Indus script

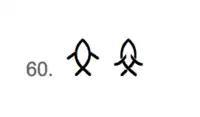
The Indus script 'fish sign', associated with the Dravidian reading , has been interpreted as its homophone, meaning "star", per the rebus principle in the context of some Indus inscriptions

Researchers have also compared the Indus Valley script with the Proto-Elamite script used in Elam, an ancient Pre-Iranian civilisation that was contemporaneous with the Indus Valley civilisation. Their respective scripts were contemporary to each other, and both were largely pictographic. About 35 Proto-Elamite signs may possibly be comparable to Indus signs. Writing in 1932, G. R. Hunter argued, against the view of Stephen Langdon, that the number of resemblances "seem to be too close to be explained by coincidence".